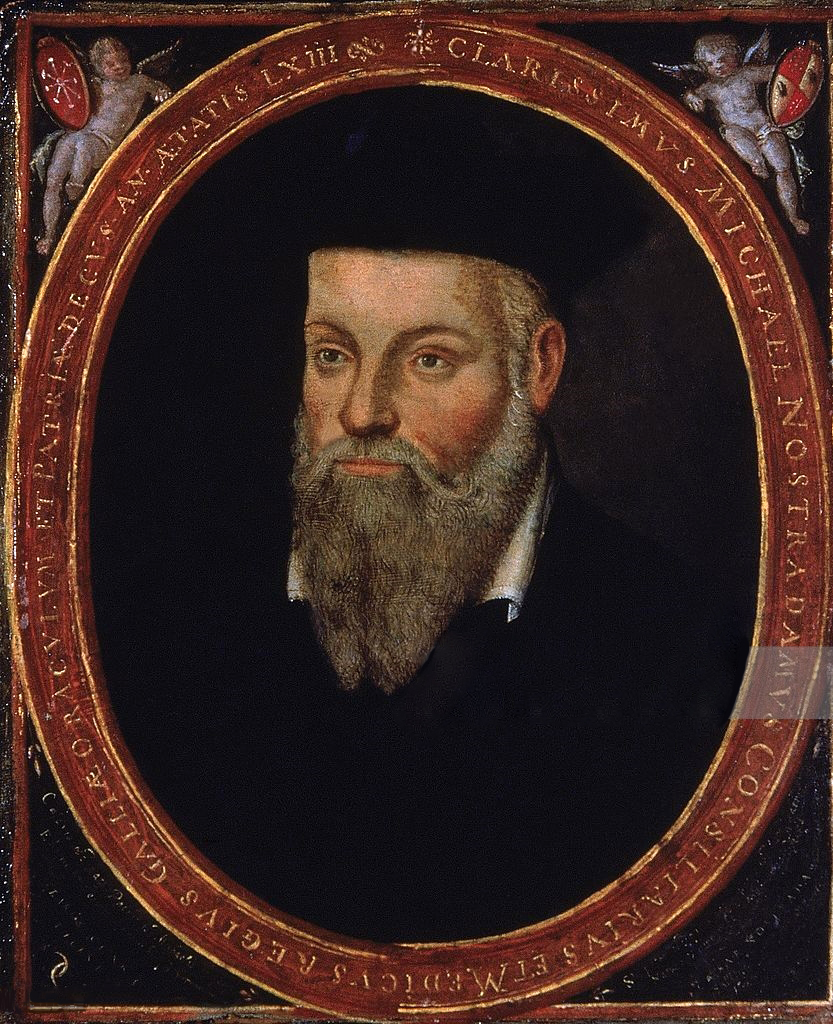
นอสตราดามุส

|name = นอสตราเดมัส Nostradamus
|image =Nostradamus by Cesar.jpg
|birth_date =14 หรือ 21 ธันวาคม 1503
|religion = โรมันคาทอลิก
|signature = Signature of Nostradamus.jpg
นอสตราเดมัส ไทยมักเรียก นอสตราดามุส () ชื่อจริงว่า มีแชล เดอ นอสทร์ดาม (; เกิด 14 หรือ 21 ธันวาคม 1503 แล้วแต่แหล่งข้อมูล;Most eyewitnesses to his original epitaph (including his son Caesar and historian Honoré Bouche) indicate 21 December, but a few (including his secretary Chavigny) suggest 14th. The inscription on his present tombstone evidently follows Chavigny. No conclusive explanation for the discrepancy has so far been discovered. See Guinard, Patrice, CURA Forum ตาย 2 กรกฎาคม 1566) เป็นชาวฝรั่งเศสซึ่งเป็นapothecary|เภสัชกร (apothecary) และหมอดูที่มีชื่อเสียง เพราะเผยแพร่ชุดคำทำนายซึ่งเลื่องชื่อที่สุดในโลกหลายชุด โดยเฉพาะ "เลพรอเฟซี (Les Propheties)" ที่พิมพ์ครั้งแรกเมื่อปี 1555 เมื่อเผยแพร่หนังสือชุดดังกล่าวแล้ว นอสตราเดมัสก็ได้รับความสนใจจากสำนักพิมพ์ใหญ่หลายแห่ง พร้อมกิตติศัพท์ว่า สามารถทำนายทายทักเหตุการณ์สำคัญหลายเรื่องในโลก
แต่เดิมนั้น ครอบครัวฝ่ายบิดาของนอสตราเดมัสเป็นชาวยิว แต่ได้หันมานับถือศาสนาคริสต์โรมันคาทอลิก|นิกายโรมันคาทอลิกก่อนนอสตราเดมัสจะเกิด เขาเข้าศึกษา ณ มหาวิทยาลัยอาวีญง ก่อนที่มหาวิทยาลัยจะปิดตัวลงในอีกหนึ่งปีต่อมาอันเป็นผลมาจากการระบาดทั่วของกาฬโรคต่อมน้ำเหลือง นอสตราเดมัสเริ่มทำงานด้วยการเป็นเภสัชกรเป็นเวลาหลายปี ก่อนจะกลับไปศึกษา ณ มหาวิทยาลัยมงเปอลีเย โดยหวังจะสำเร็จการศึกษาระดับปริญญาเอก|ดุษฎีบัณฑิต ทว่าเขาก็ถูกไล่ออกไม่นานหลังสมัครเข้าเรียน เนื่องจากมหาวิทยาลัยสืบพบว่าเขาทำงานเป็นเภสัชกรซึ่งถือเป็น "การค้าทางหัตถกิจ" (manual trade) และถือว่าผิดธรรมเนียมปฏิบัติ เขาสมรสครั้งแรกใน ค.ศ. 1531 แต่ภรรยาและบุตรทั้งสองคนได้เสียชีวิตลงใน ค.ศ. 1534 จากการกลับมาระบาดของกาฬโรค นอสตราเดมัสอุทิศตนร่วมกับแพทย์ในยุคนั้นเพื่อต่อสู้กับกาฬโรค ก่อนจะสมรสครั้งที่สองกับ อาน ปงซาร์ด มีบุตร–ธิดารวม 6 คน เขาเริ่มเขียนกาลานุกรมใน ค.ศ. 1550 ซึ่งประสบความสำเร็จอย่างมากทำให้เขาตัดสินใจเขียนต่อในปีต่อ ๆ มาควบคู่ไปกับการทำงานในฐานะนักโหราศาสตร์ให้แก่ชนชั้นสูงผู้มั่งคั่ง ผู้สนับสนุนของเขาในช่วงเวลานั้นมักเป็นผู้มีชื่อเสียงรวมถึง แคทเธอรีน เดอ เมดีชี ในเวลาต่อมา นอสตราเดมัสได้ออกหนังสือคำพยากรณ์ที่มีชื่อเสียงซึ่งรู้จักกันในชื่อ "เลพรอเฟซี" "Les Prophéties (The Prophecies)" ได้รับการตีพิมพ์ใน ค.ศ. 1955 มีจุดเด่นในด้านเนื้อหาที่อิงประวัติศาสตร์ และการใช้ภาษาโน้มน้าวผู้อ่านซึ่งได้รับเสียงวิจารณ์ทั้งในเชิงบวกและเชิงลบ ในเวลาต่อมา นอสตราเดมัสเริ่มทรมานกับโรคเกาต์ซึ่งรุนแรงมากขึ้นกระทั่งนำไปสู่อาการบวมน้ำ เขาเสียชีวิตในวันที่ 2 กรกฎาคม ค.ศ. 1566 นักเขียนสมัยใหม่ยังคงเล่าขานถึงชีวประวัติของเขาสืบต่อมา แม้บางข้อสันนิษฐานจะขาดหลักฐานที่แน่ชัด
นับตั้งแต่ "เลพรอเฟซี" ได้รับการตีพิมพ์ นอสตราเดมัสได้ดึงดูดกลุ่มผู้สนับสนุนจำนวนมาก รวมถึงสื่อที่มีชื่อเสียงหลายสำนักซึ่งยกย่องเขาในฐานะผู้พยากรณ์เหตุการณ์สำคัญของโลกอย่างแม่นยำ อย่างไรก็ตาม แหล่งข้อมูลทางวิชาการส่วนใหญ่ถือกันว่า การอ้างว่าเหตุการณ์ในโลกสัมพันธ์กับโคลงทำนายของนอสตราเดมัสนั้น เป็นผลมาจากการตีความหรือแปลความที่ผิดพลาด ซึ่งบางครั้งปรากฏว่า ตั้งใจให้ผิดพลาด มิฉะนั้น ก็เป็นเรื่องมโนสาเร่ถึงขนาดที่ไม่อาจถือเอาโคลงเหล่านั้นเป็นพยานหลักฐานว่า นอสตราเดมัสมีอำนาจพยากรณ์อย่างแท้จริง อย่างไรก็ดี นักวิจารณ์จำนวนหนึ่งก็ประสบความสำเร็จในการตีความอย่างเสรีโดยใช้วิธี "พลิกแพลง" ถ้อยคำในโคลงเพื่อระบุเหตุการณ์อันเห็นได้ชัดว่า ใกล้จะมาถึงอยู่แล้ว เช่น ในปี 1867 Louis-Michel le Peletier, marquis de Saint-Fargeau|หลุยส์-มีแชล เลอ เปอเลอตีเย (Louis-Michel le Peletier) ใช้กลวิธีดังกล่าวทำนายล่วงหน้า 3 ปีว่าจักรพรรดินโปเลียนที่ 3 จะทรงมีชัยหรือปราชัยในสงครามฝรั่งเศส–ปรัสเซีย แม้เลอ เปอเลอตีเย จะยอมรับว่า ตนไม่สามารถบอกได้จริงว่า จะทรงมีชัยหรือปราชัย และเหตุการณ์จะเกิดขึ้นเมื่อใดก็ตามSee Le Pelletier, Anatole, "Les Oracles de Michel de Nostredame", Le Pelletier, 1867
== ประวัติ ==
=== วัยเด็ก ===
นอสตราเดมัสเกิดที่เมืองแซ็ง-เรมี-เดอ-พรอว็องส์ แคว้นพรอว็องซาลป์-โกตดาซูร์ ประเทศฝรั่งเศส เชื่อว่าที่เกิดของเขายังมีอยู่ในบัดนี้ นอสตราเดมัสเป็นบุตรคน 1 ของเรอเน เดอ แซ็ง-เรมี (Renée de Saint-Rémy) หรือเรนีแยร์ เดอ แซ็ง-เรมี (Reynière de Saint-Rémy) กับฌัก เดอ โนสทร์ดาม (Jacques de Nostredame) หรือโฌม เดอ โนสทร์ดาม (Jaume de Nostredame) ฌักเป็นพ่อค้าข้าวและโนตารีปับลิก|พนักงานรับรองเอกสาร นอสตราเดมัสมีพี่น้องอย่างน้อย 8 คน ครอบครัวของฌักมีเชื้อสายยิวด้วย แต่กี กาโซเน (Guy Gassonet) บิดาของฌัก และปู่ของนอสตราเดมัส เข้ารีตเป็นคาทอลิกในราวปี 1455 แล้วเปลี่ยนชื่อแซ่เป็น ปีแยร์ เดอ โนสทร์ดาม (Pierre de Nostredame) ชื่อสกุลนี้ปรากฏว่า ตั้งตามCalendar of saints|วันพระที่มีการทำพิธีเข้ารีต
เรื่องราวอื่น ๆ เกี่ยวกับวัยเด็กของนอสตราเดมัสนั้นมีให้รู้ไม่มาก มีผู้สันนิษฐานว่า นอสตราเดมัสเล่าเรียนกับฌ็อง เดอ แซ็ง-เรมี (Jean de Saint-Rémy) ผู้เป็นตา ตามธรรมเนียมที่ถือสืบกันมาChavigny, J.A. de: La première face du Janus françois... (Lyon, 1594) แต่ธรรมเนียมนี้ดูจะขัดกับข้อเท็จจริงที่ว่า ฌ็องไม่ปรากฏในบันทึกทางประวัติศาสตร์อีกเลยหลังจากปี 1504 ซึ่งเป็นเวลาที่นอสตราเดมัสผู้เป็นหลานกำลังมีอายุได้ 1 ปี
=== วัยเรียน ===
เมื่ออายุได้ 15 ปี นอสตราเดมัสได้เป็นนักศึกษาระดับปริญญาตรีที่มหาวิทยาลัยอาวีญง (University of Avignon) และคงได้เล่าเรียนวิชาในกลุ่มไตรศิลปศาสตร์ตามแบบแผน คือ ไวยากรณ์ วาทศาสตร์ และตรรกศาสตร์ มากกว่ากลุ่มจตุรศิลปศาสตร์ คือ เรขาคณิต คณิตศาสตร์ สังคีตศาสตร์ และโหราศาสตร์ แต่เรียนไปไม่ถึงปีก็จำต้องอพยพจากเมืองอาวีญง เพราะกาฬโรคระบาดจนต้องปิดมหาวิทยาลัย เมื่อไปจากเมืองอาวีญงแล้ว นอสตราเดมัสเตร็ดเตร่อยู่ตามชนบทเพื่อวิจัยสมุนไพรและประกอบอาชีพเป็นเภสัชกรถึง 8 ปีตั้งแต่ปี 1521 ครั้นปี 1529 เขาเข้าศึกษาแพทยศาสตร์ระดับปริญญาเอกที่มหาวิทยาลัยมงเปอลีเย (University of Montpellier) แต่เมื่อกีโยม รงเดอเล (Guillaume Rondelet) อธิการบดี ทราบว่า เขาเป็นเภสัชกร ซึ่งเป็น "การค้าทางหัตถกิจ" (manual trade) ที่ธรรมนูญมหาวิทยาลัยไม่อนุญาต อธิการบดีก็ไล่เขาออกทันทีBenazra, R, Espace Nostradamus คำสั่งไล่ออกเลขที่ "BIU Montpellier, Register S 2 folio 87" ยังมีอยู่ที่หอสมุดคณะในปัจจุบัน กระนั้น แม้เขาไม่จบแพทยศาสตร์ แต่สำนักพิมพ์และผู้สื่อข่าวในภายหลังก็พอใจจะเรียกขานเขาว่า "นายแพทย์"
เมื่อถูกไล่ออกแล้ว สันนิษฐานว่า นอสตราเดมัสยังคงเลี้ยงชีพด้วยการเป็นเภสัชกรต่อไป เพราะต่อมาเขาเกิดมีชื่อเสียงจากการผลิตยาที่เรียก "ลูกกลอนกุหลาบ" (rose pill) ซึ่งคาดว่า มีสรรพคุณป้องกันกาฬโรคNostradamus, Michel, "Traite des fardemens et des confitures", 1555, 1556, 1557
=== สมรส ===
ในปี 1531 Julius Caesar Scaliger|จูเลียส ซีซาร์ สแกลีเจอร์ (Julius Caesar Scaliger) Polymath|พหูสูต ได้เชิญนอสตราเดมัสไปเมืองอาฌ็อง (Agen) ณ ที่นั้น นอสตราเดมัสพบรักและสมรสกับสตรีนาง 1 ซึ่งชื่อเสียงเรียงนามยังไม่ทราบ แต่คาดว่าเป็น อ็องรีแยต ด็องโกส (Henriette d'Encausse) เขากับภริยามีบุตร 2 คน
ในปี 1534 สันนิษฐานว่า Bubonic plague|กาฬโรคลง ภริยาและบุตรทั้ง 2 จึงตายสิ้น เป็นเหตุให้นอสตราเดมัสตัดสินใจออกเดินทางต่อไปผ่านประเทศฝรั่งเศสและอาจเข้าไปถึงประเทศอิตาลีด้วย
ในปี 1545 นอสตราเดมัสกลับบ้านเกิดเมืองนอนมาเป็นลูกมือให้Louis Serre (physician)|ลุย แซร์ (Louis Serre) แพทย์ชื่อดังซึ่งกำลังยับยั้งกาฬโรคที่ระบาดหนักในเมืองมาร์แซย์ จากนั้น นอสตราเดมัสได้เข้ารับมือกับกาฬโรคที่แพร่อยู่ในเมืองซาลง-เดอ-พรอว็องส์ (Salon-de-Provence) กับแอ็กซ็องพรอว็องส์ด้วย ที่สุดแล้ว ในปี 1547 นอสตราเดมัสจึงตั้งรกรากที่เมืองซาลง-เดอ-พรอว็องส์ เรือนของเขายังมีอยู่ในบัดนี้ ที่เมืองนั้นเขาได้สมรสกับอาน ปงซาร์ด (Anne Ponsarde) เศรษฐินีหม้าย และมีบุตรด้วยกัน 6 คน เป็นหญิง 3 ชาย 3
ในช่วงปี 1556 ถึง 1567 นอสตราเดมัสกับภริยาได้หุ้นในโครงการขุดลอกขนานใหญ่ซึ่งAdam de Craponne|อาด็อง เดอ กราปอน (Adam de Craponne) ดำเนินเพื่อทดน้ำDurance|ดูว์ร็องส์ (Durance) มาทำชลประทานให้แก่เมืองซาลง-เดอ-พรอว็องส์ที่แห้งแล้งเป็นวงกว้าง และให้แก่ทุ่งCrau|โคร (plaine de la Crau) ที่อยู่ใกล้เคียงด้วย
=== คำทำนาย ===
นอสตราเดมัสกลับไปเยือนอิตาลีอีกครั้ง ครั้งนี้ เขาเบนเข็มจากสมุนไพรเป็นเรื่องคุณไสย พอได้รับทราบกระแสนิยมหลายกระแสแล้ว เขาก็เขียนกาลานุกรม (almanac) สำหรับปี 1550 ขึ้นเผยแพร่ โดยใช้ชื่อสกุลตนเองเป็นภาษาละตินว่า "Nostradamus" เป็นครั้งแรก กาลานุกรมของเขามียอดขายดีมาก ทำให้เขาเขียนกาลานุกรมอีกหลายฉบับอย่างน้อยปีละเล่ม ส่วนใหญ่เริ่มตั้งแต่วันที่ 1 ของแต่ละปี แต่บางปีก็เริ่มแต่วันที่ 1 มีนาคม เมื่อรวมกาลานุกรมทั้งหมดแล้ว เป็นคำพยากรณ์จำนวน 6,338 บท และปฏิทินอย่างน้อย 11 ปี
ความที่กาลานุกรมประสบความสำเร็จอย่างมากนี้เอง นอสตราเดมัสจึงเริ่มมีชื่อเสียง และบุคคลสำคัญมากหน้าหลายตาก็เริ่มแห่กันมาร้องขอให้เขาทำนายโชคชะตาราศีให้ รวมถึงขอให้เขาใช้ "ญาณทิพย์" มอบคำปรึกษาให้ นอสตราเดมัสมักให้ "ลูกค้า" ส่งมอบวันเดือนปีเกิดที่เขียนลงบนตารางให้สำหรับใช้ทายทัก มากกว่าจะคำนวณตัวเลขเหล่านั้นด้วยตนเหมือนดังที่นักโหราศาสตร์มืออาชีพพึงทำ และเมื่อจำเป็นต้องคำนวณดังกล่าวตามตารางวันเดือนปีที่เผยแพร่กันอยู่แล้ว ก็ปรากฏว่า เขามักคำนวณพลาด ทั้งยังไม่สามารถกำหนดเลขชะตาให้ตรงกับวันเดือนปีหรือสถานที่เกิดของลูกค้าได้ ฉะนั้น เมื่อนอสตราเดมัสเขียนบทสี่บาท|โคลง 4 พยากรณ์จำนวน 1,000 บท ซึ่งส่วนใหญ่เป็นภาษาฝรั่งเศส จึงไม่ลงวันเวลากำกับไว้อีก โคลงเหล่านี้ทำให้เขามีชื่อเสียงมากมาจนบัดนี้
ในการเขียนโคลงดังกล่าว เขาเกรงว่า จะถูกต่อต้านด้วยเหตุผลทางศาสนา เขาจึงเขียนให้เนื้อความเคลือบคลุมเข้าไว้ โดยใช้กลวิธีทางวากยสัมพันธ์แบบเวอร์จิล (Virgil) ทั้งยังเล่นคำ และแทรกภาษาอื่น เช่น ภาษากรีก ภาษาอิตาลี ภาษาละติน และภาษาพรอว็องส์|ภาษาถิ่นพรอว็องส์
โคลง 4 ข้างต้นได้รับการตีพิมพ์เป็นหนังสือชื่อ "เลพรอเฟซี" แปลว่า คำทำนาย เมื่อเผยแพร่แล้วมีเสียงตอบรับในทางบวกบ้างลบบ้างคละกันไป ชาวบ้านเชื่อว่า นอสตราเดมัสเป็นทาสมาร เป็นนักพรตต้มตุ๋น หรือเป็นบ้า แต่พวกผู้ลากมากดีไม่คิดเช่นนั้น แคทเธอรีน เดอ เมดีชี (Catherine de' Medici) มเหสีพระเจ้าอ็องรีที่ 2 แห่งฝรั่งเศส เป็น 1 ในบรรดาผู้เลื่อมใสนอสตราเดมัสอย่างเหนียวแน่นที่สุด นางได้อ่านกาลานุกรมสำหรับปี 1555 ซึ่งแย้มเปรยถึงภัยอันจะมีต่อวงศ์ตระกูลนางแล้ว ก็มีเสาวนีย์เบิกตัวเขามาที่กรุงปารีสเพื่อให้อธิบายภัยดังกล่าว และให้ทำนายดวงชะตาของบุตรนาง เมื่อเสร็จการแล้ว นอสตราเดมัสหวั่นเกรงอย่างยิ่งว่า ศีรษะจะหลุดจากบ่าเพราะคำทำนายที่ให้ไป แต่กลับได้รับแต่งตั้งเป็นปุโรหิต (Counselor) และหมอหลวง (Physician-in-Ordinary) ประจำพระเจ้าชาร์ลที่ 9 แห่งฝรั่งเศส|พระเจ้าชาร์ลที่ 9 (Charles IX) บุตรผู้เยาว์ของแคทเธอรีน เขาดำรงตำแหน่งนี้จนเขาตายในปี 1566
อนึ่ง มีเรื่องร่ำลือเกี่ยวกับชีวิตของนอสตราเดมัสว่า เขากลัวอยู่เสมอว่า ชีวิตจะไม่เป็นสุข เพราะจะถูกInquisition|ศาลพระ (Inquisition) จับไปลงโทษฐานเผยแพร่ความเชื่อนอกรีต แต่ผลงานของเขาทั้งที่เป็นคำพยากรณ์และงานเขียนด้านโหราศาสตร์ก็ไม่เคยถูกเพ่งเล็ง และอันที่จริงแล้ว ความสัมพันธ์ระหว่างเขากับพระศาสนจักรนั้นอยู่ในขั้นดีมากมาตลอด แม้เขาจะถูกจำคุกที่เมืองMarignane|มารีญาน (Marignane) เมื่อปลายปี 1561 ก็เพียงเพราะเผยแพร่กาลานุกรมสำหรับปี 1562 โดยไม่ได้รับอนุญาตจากมุขนายกก่อนตามความในพระราชกฤษฎีกาที่ใช้อยู่ในเวลานั้น
=== ตาย ===
นอสตราเดมัสได้รับความทรมานจากโรคเกาต์มาหลายปี ในบั้นปลายชีวิตเริ่มเคลื่อนไหวลำบาก จนโรคนั้นลุกลามกลายเป็นอาการบวมน้ำหรือท้องมานไป ปลายเดือนมิถุนายน 1566 เขาจึงเรียกทนายความประจำตัวมาเขียนพินัยกรรมยกทรัพย์สินทั้งหมดซึ่งมีมูลค่ากว่า 3,444 คราวน์ (ราว 300,000 ดอลลาร์สหรัฐในปัจจุบัน) พร้อมหนี้สินพ่วงมาด้วยเล็กน้อย ให้แก่ภริยาเขาระหว่างที่ยังมิได้สมรสใหม่ เพื่อใช้เป็นทุนรอนเลี้ยงบุตรหญิงบุตรชายต่อไป ครั้นบ่ายวันที่ 1 กรกฎาคม 1566 ร่ำลือกันว่า เขาบอกฌ็อง เดอ ชาวีญี (Jean de Chavigny) เลขานุการส่วนตัวของเขา ว่า "พออาทิตย์ขึ้นแล้ว เจ้าจะไม่เห็นข้ามีชีวิตอีก" วันรุ่งขึ้น มีรายงานว่า เขาถูกพบเป็นศพนอนอยู่บนพื้นถัดจากเตียงและตั่งของเขา
ศพของเขาฝังไว้ที่โบสถ์คณะฟรันซิสกันในเมืองซาลง (Salon) ซึ่งบัดนี้บางส่วนกลายเป็นภัตตาคารชื่อ "ลาโบรเชอรี (La Brocherie)" แล้ว แต่ในช่วงการปฏิวัติฝรั่งเศส มีการขุดศพเขาขึ้นไปฝังที่ป่าช้าโบสถ์แซ็ง-ลอแร็ง (Saint-Laurent) แทน ศพของเขาอยู่ที่นั้นมาตราบทุกวันนี้
== เชิงอรรถ ==
; หมายเหตุ
; อ้างอิง
== แหล่งข้อมูลอื่น ==
*
หมวดหมู่:ชาวฝรั่งเศสเชื้อสายยิว
หมวดหมู่:บุคคลจากจังหวัดบุช-ดูว์-โรน
หมวดหมู่:นักโหราศาสตร์
หมวดหมู่:เสียชีวิตจากภาวะบวมน้ำ